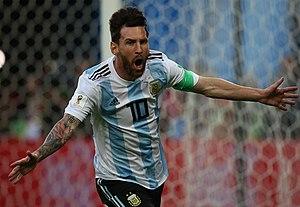
L'équipe d'Argentine de football est la sélection de joueurs argentins représentant le pays lors des compétitions internationales de football masculin, sous l'égide de l'Asociación del Fútbol Argentino.
Le Onze d'or est un titre qui récompense le meilleur joueur évoluant en Europe par le magazine français Onze Mondial depuis 1976. Les lecteurs sélectionnent le meilleur onze de départ et les trois meilleurs joueurs de l'année : Onze d'or, onze d'argent et onze de bronze. N'importe quel joueur évoluant dans un club européen est éligible.